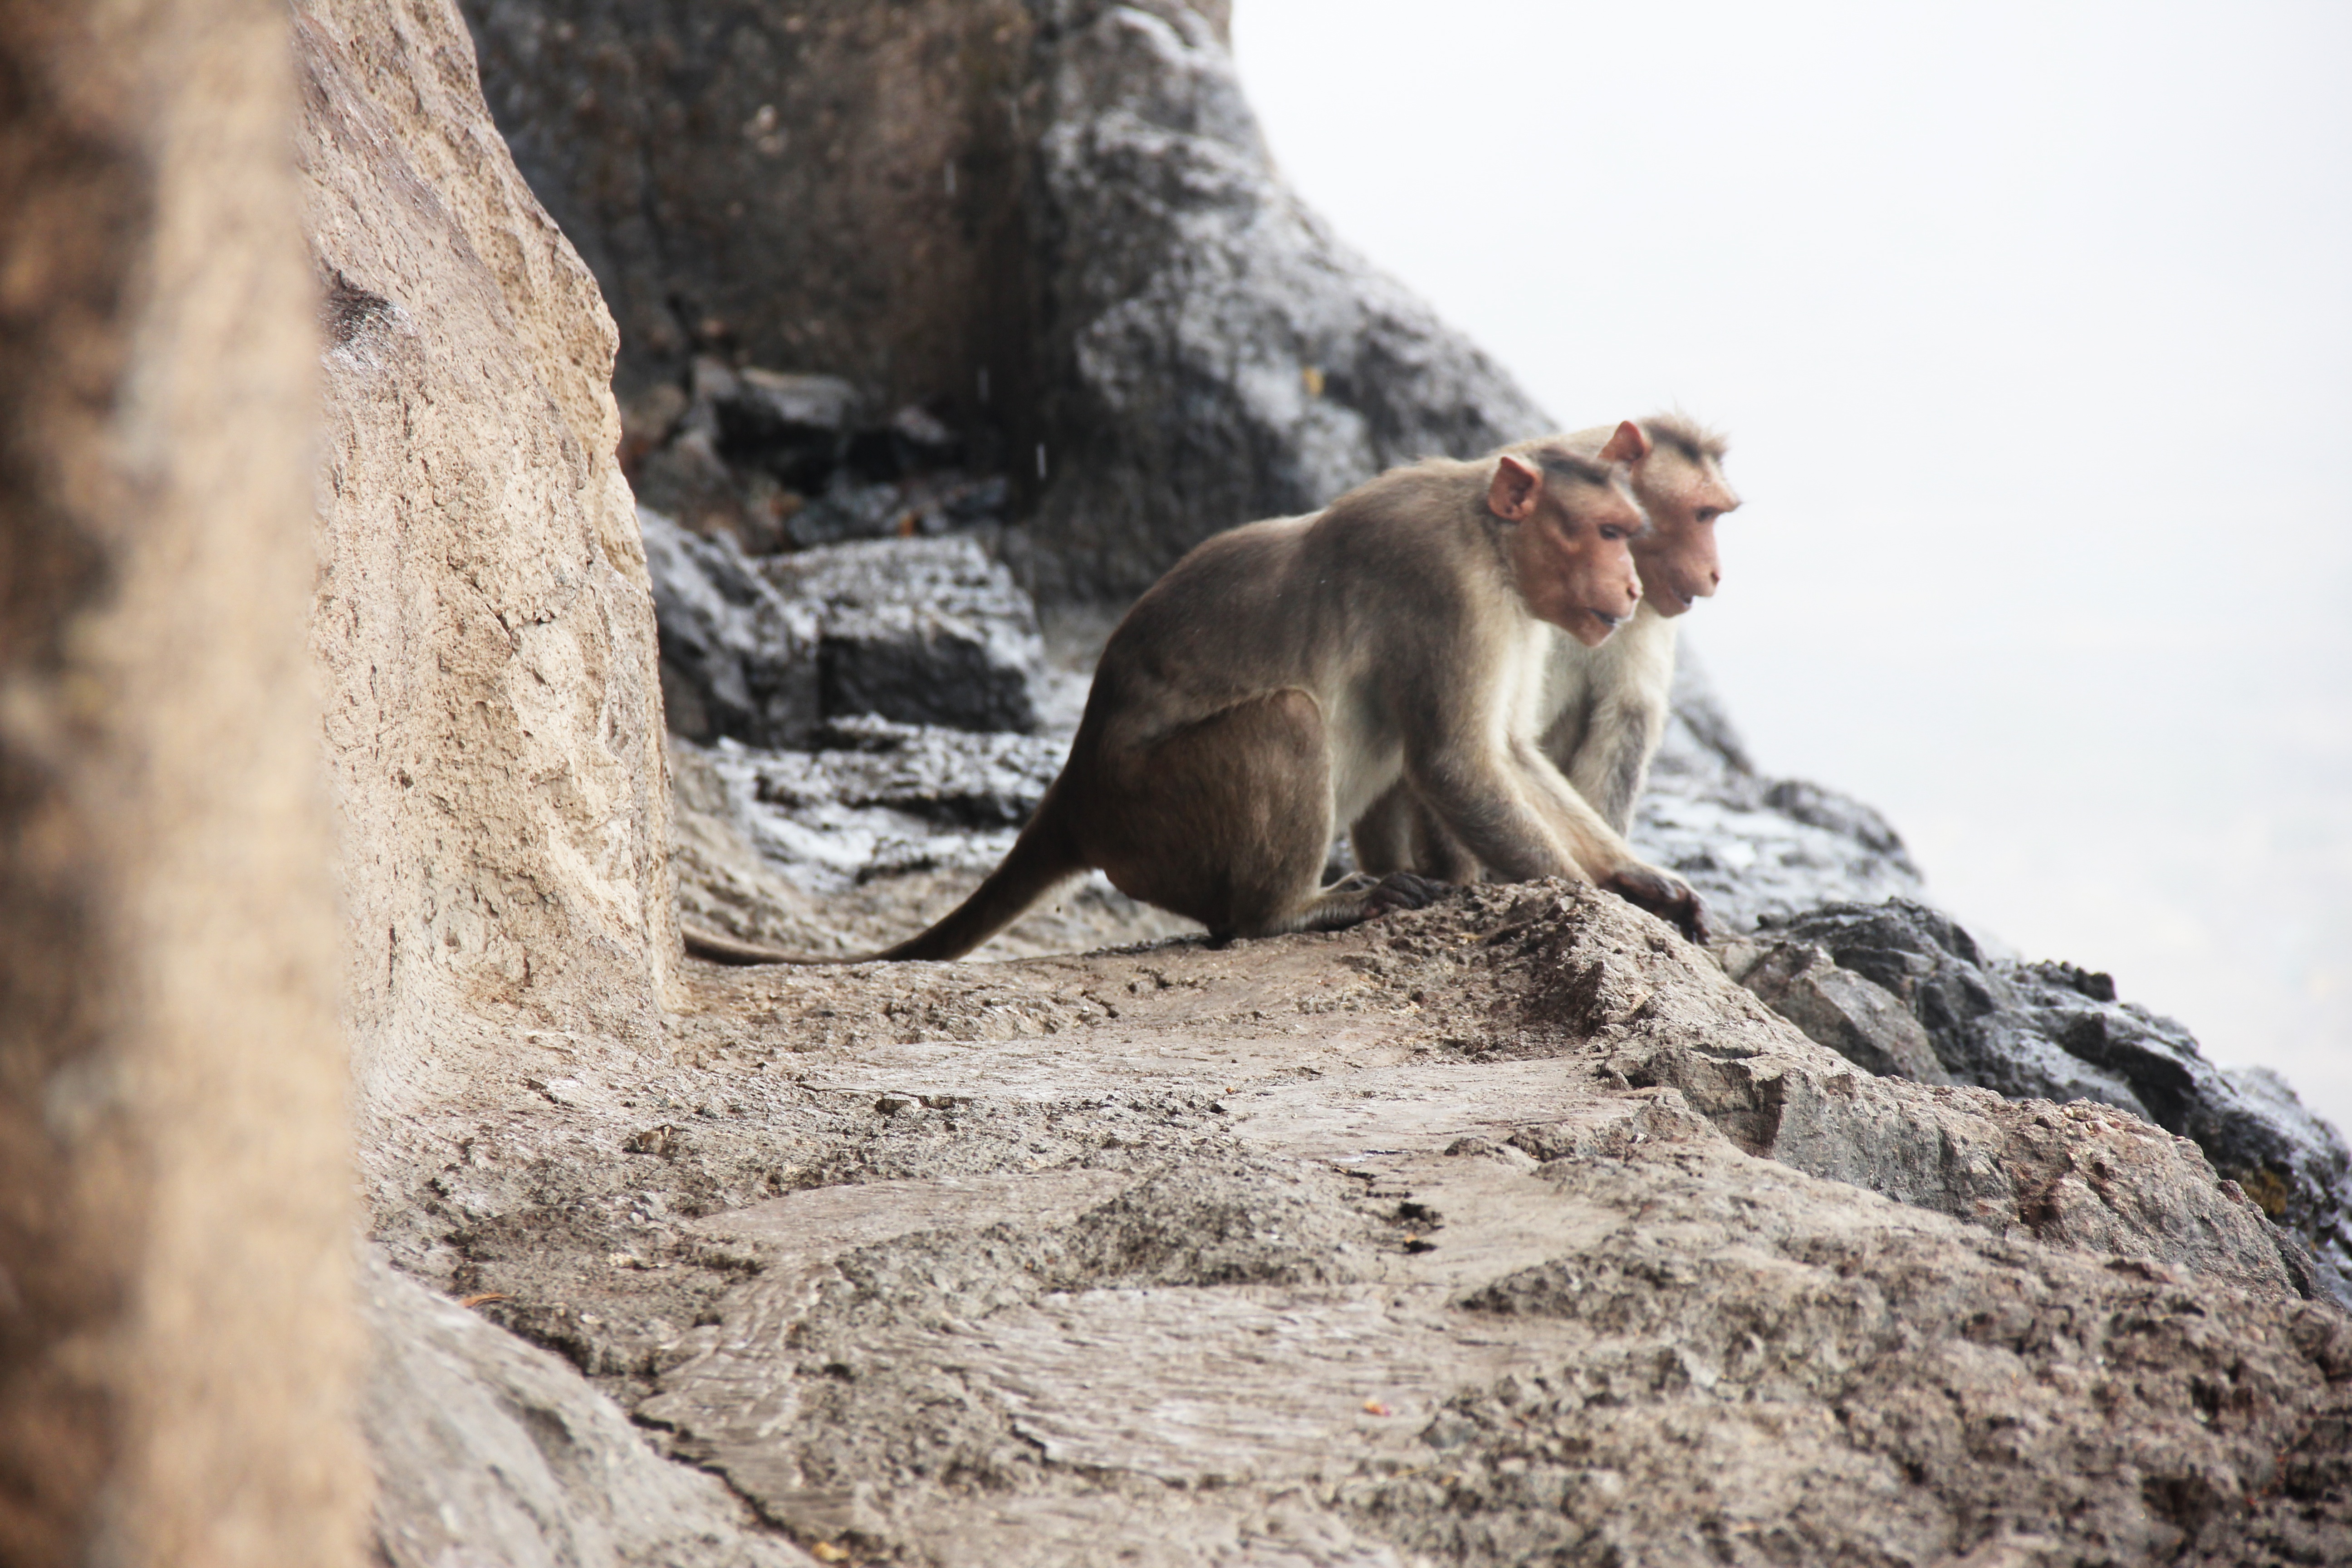
wildlife, mammal, fauna, primate, vertebrate, macaque, old world monkey